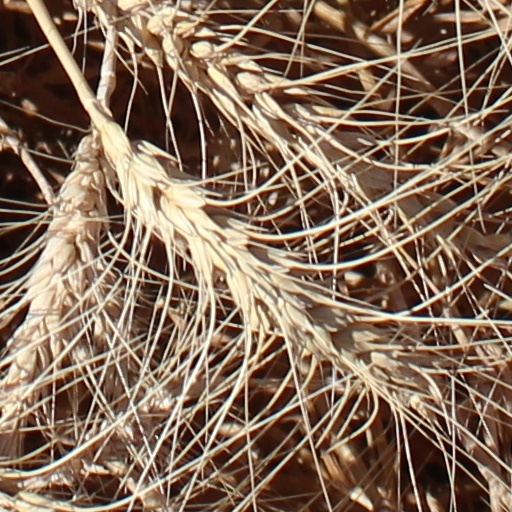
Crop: wheat